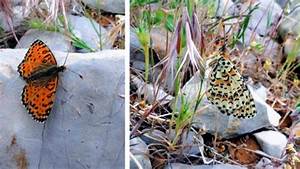
Label: butterfly